Scotti Madison

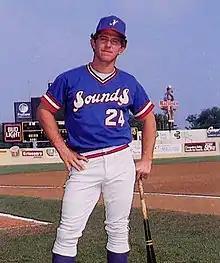
Madison with the Nashville Sounds in 1986

Charles Scott Madison (born September 12, 1959) is an American former professional baseball third baseman. He played in 71 games over five seasons in Major League Baseball for the Detroit Tigers, Kansas City Royals, and Cincinnati Reds.